Roman Curia

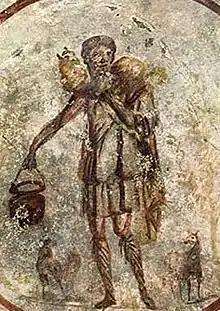
Good Shepherd fresco from the Catacombs of San Callisto under the care of the Pontifical Commission for Sacred Archeology

"The service of the Institutions of Justice is one of the essential functions in the government of the Church. The objective of this service, pursued by each institution in the forum of its own competence, is that of the Church's mission: to proclaim and inaugurate the Kingdom of God and to work, through the order of justice applied with canonical equity, for the salvation of souls, which is always the supreme law in the Church" ("Praedicate evangelium" Article 189 § 1).